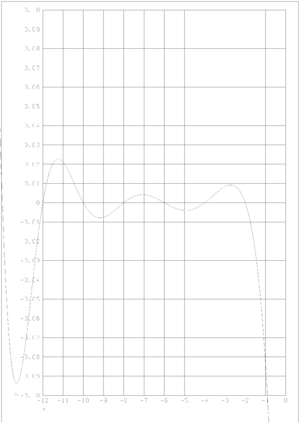
En mathématiques, la fonction zêta de Riemann est une fonction analytique complexe qui est apparue essentiellement dans la théorie des nombres premiers. La position de ses zéros complexes est liée à la répartition des nombres premiers. Elle est aussi importante comme fonction modèle dans la théorie des séries de Dirichlet et se trouve au carrefour d'un grand nombre d'autres théories. Les questions qu'elle soulève sont loin d'être résolues et elle sert aussi de motivation et de fil conducteur à de nouvelles études, à l'instar du rôle joué par le grand théorème de Fermat.